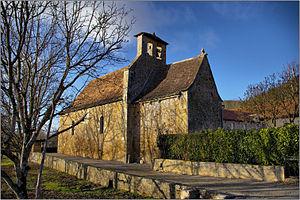
Église Saint-Vincent
Saint-Vincent-de-Cosse est une commune française située dans le département de la Dordogne, en région Nouvelle-Aquitaine.
Cet article recense les monuments historiques de l'arrondissement de Sarlat-la-Canéda, dans le département de la Dordogne, en France.